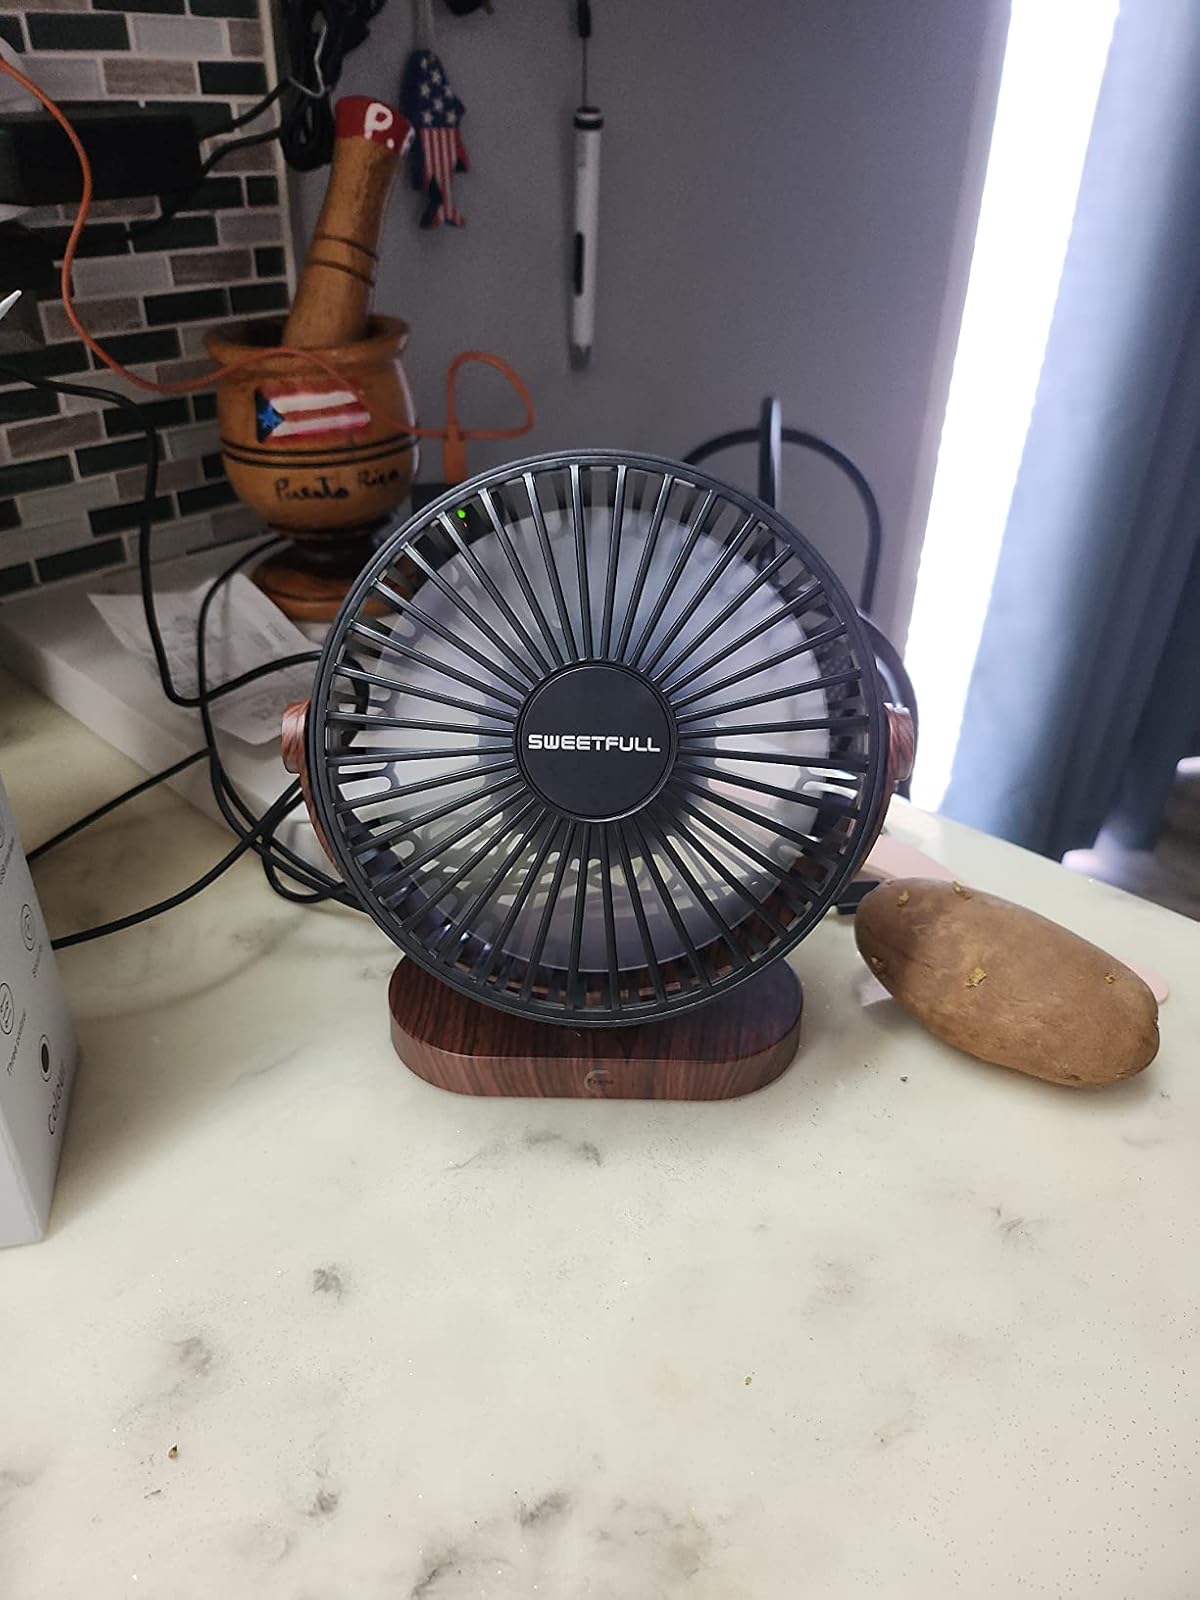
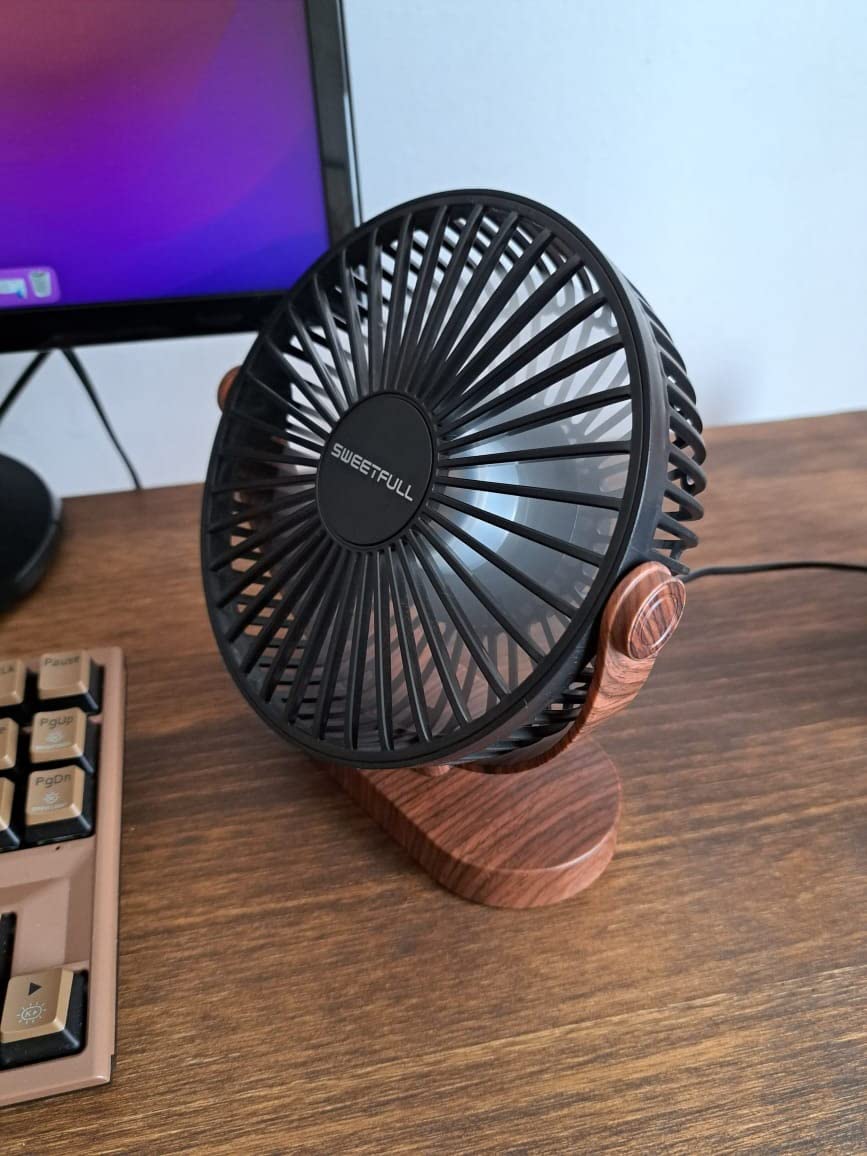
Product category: fan
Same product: yes